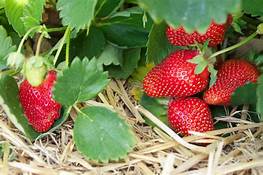
Label: Strawberry